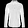
Label: Shirt